Syphilis

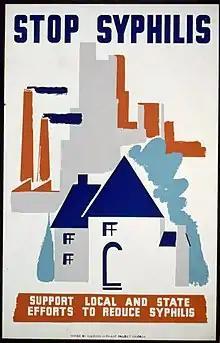

In 2020, a group of leading paleopathologists concluded that enough evidence had been collected to prove that treponemal disease, almost certainly including syphilis, had existed in Europe prior to the voyages of Columbus. There is an outstanding issue, however. Damaged teeth and bones may seem to hold proof of pre-Columbian syphilis, but there is a possibility that they point to an endemic form of treponemal disease instead. As syphilis, bejel, and yaws vary considerably in mortality rates and the level of human disease they elicit, it is important to know which one is under discussion in any given case, but it remains difficult for paleopathologists to distinguish among them. (The fourth of the treponemal diseases is pinta, a skin disease and therefore unrecoverable through paleopathology.) Ancient DNA (aDNA) holds the answer, because just as only aDNA suffices to distinguish between syphilis and other diseases that produce similar symptoms in the body, it alone can differentiate spirochetes that are 99.8 percent identical with absolute accuracy. Progress on uncovering the historical extent of syndromes through aDNA remains slow, however, because the bacterium responsible for treponematosis is rare in skeletal remains and fragile, making it notoriously difficult to recover and analyse. Precise dating to the medieval period is not yet possible but work by Kettu Majander et al. uncovering the presence of several different kinds of treponematosis at the beginning of the early modern period argues against its recent introduction from elsewhere. Therefore, they argue, treponematosis—possibly including syphilis—almost certainly existed in medieval Europe.